Carbide saw

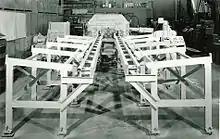
1973 Metalcut III dual pivot saw

These are more expensive than conventional horizontal slide saws. They are most effectively used for cutting railroad rails, because the saw blade enters optimally into the rail profile.